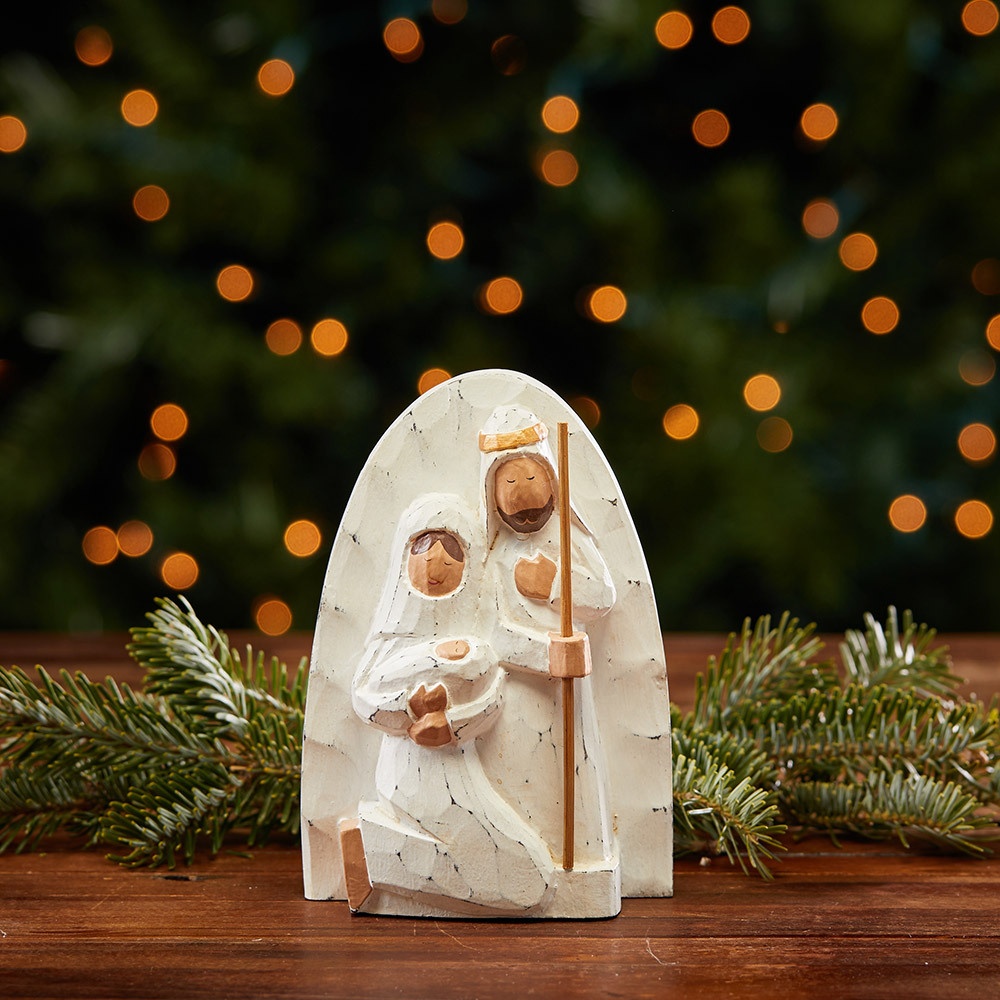
Albizia Holy Family
6"h Albizia wood is carved, whitewashed, and painted, all by hand, to create this peaceful sculpture of the holy family. A great nativity for small spaces! Fairtrade Indonesia
Brand: Many Hands Gallery
Category: Home & Garden > Decor > Seasonal & Holiday Decorations > Nativity Sets